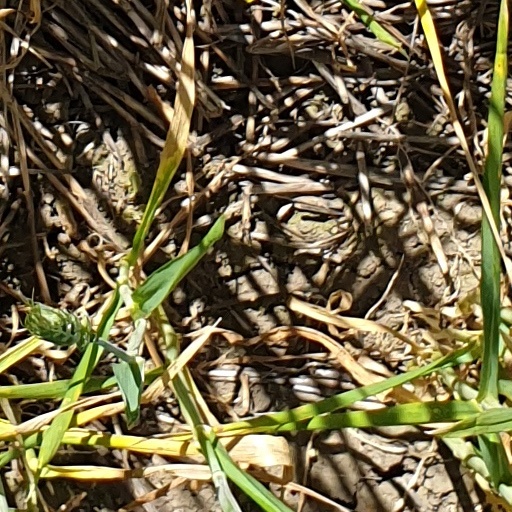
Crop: wheat